Jim Matheson

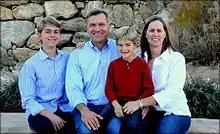
Matheson and his family, November 2012

Matheson was born in Salt Lake City, Utah, and obtained an A.B. from Harvard College and his M.B.A. from the UCLA Anderson School of Management. His father, Scott M. Matheson, served as governor of Utah from 1977 to 1985, his mother, Norma Matheson, served as First Lady of Utah and a prominent figure in the state Democratic Party, and his brother, Scott Matheson, Jr., was the 2004 Democratic nominee for Governor. Matheson is a member of the Church of Jesus Christ of Latter-day Saints.